Portuguese conquest of Ceuta

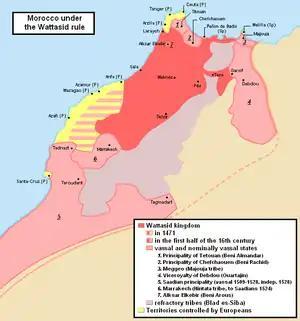
Portuguese possessions in Magreb (1415–1769)

On the morning of 21 August 1415, John I of Portugal gave out the orders for the landing of the troops and a general assault on the city. As the king boarded a longboat to be taken ashore however, he was wounded in a leg. Prince Henry was signalled to lead the troops ashore instead.